Puebla del Salvador

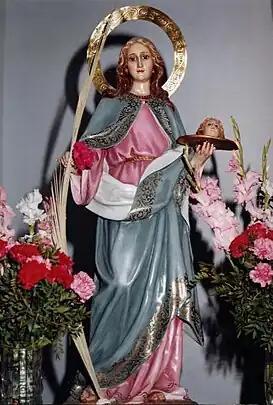
Saint Quiteria

The municipality has a surface area of 48.09 km. In 2022 the population was 192 inhabitants with a density of 3.99 inhab/km.